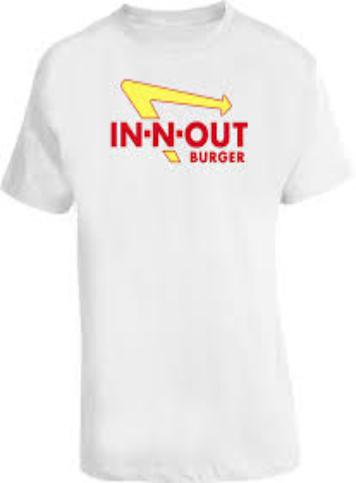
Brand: In-N-Out Burger
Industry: Food